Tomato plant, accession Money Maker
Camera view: horizontal (90 deg, fisheye); turntable rotation: 210 degrees
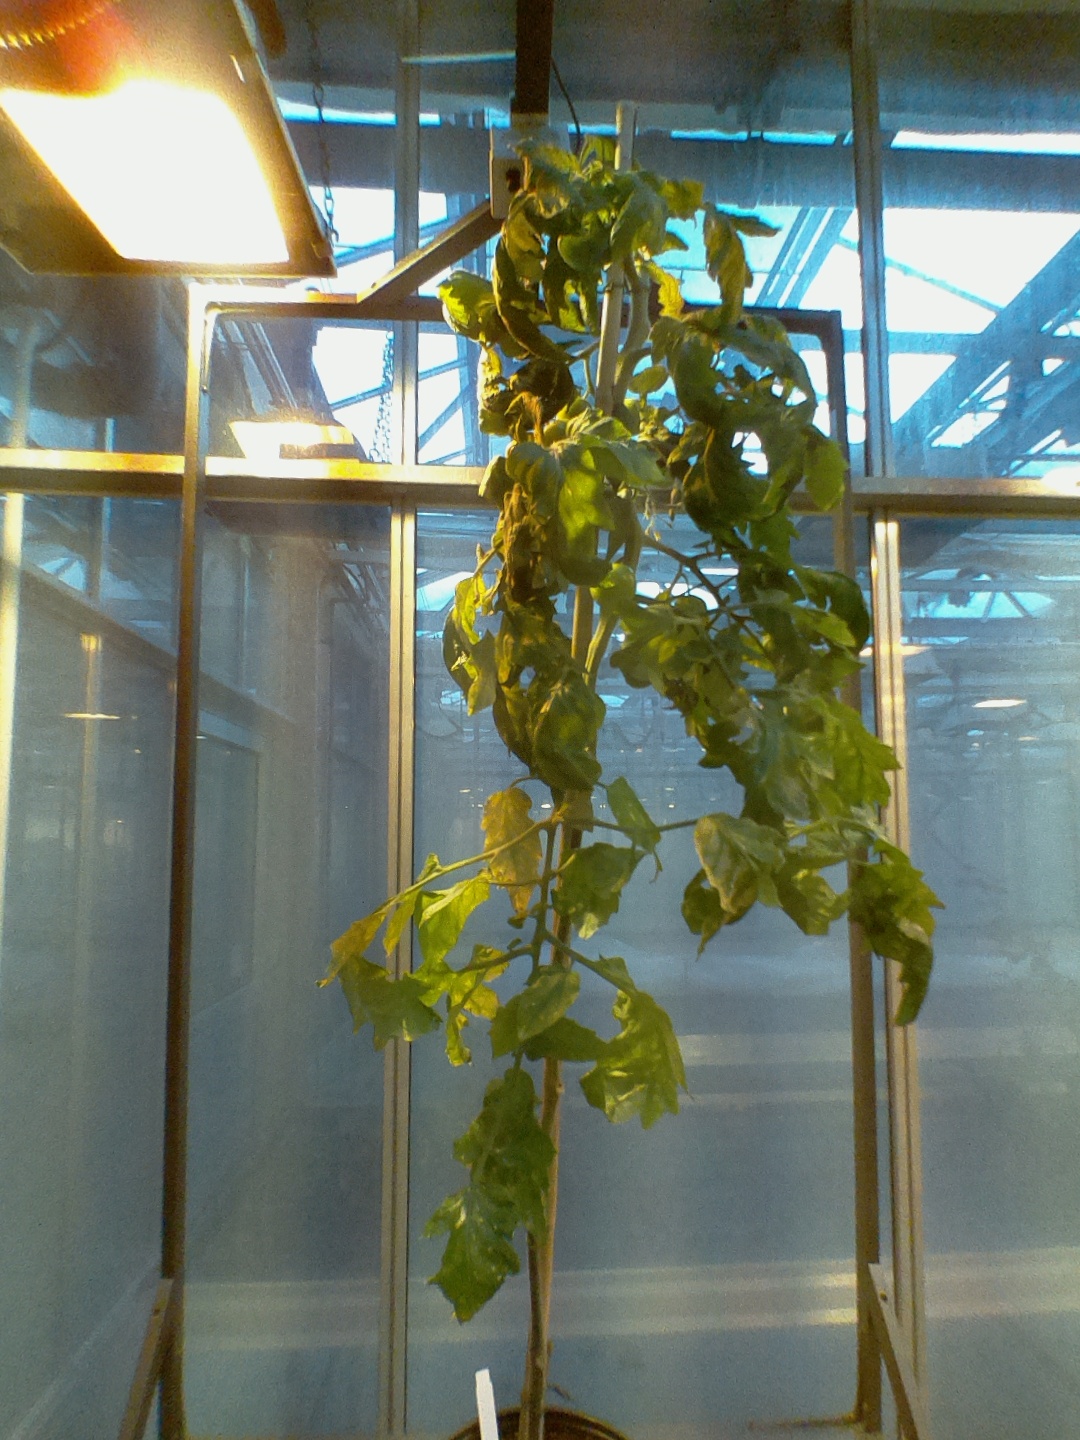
BBCH growth stage 76: 60%-70% of final fruit size